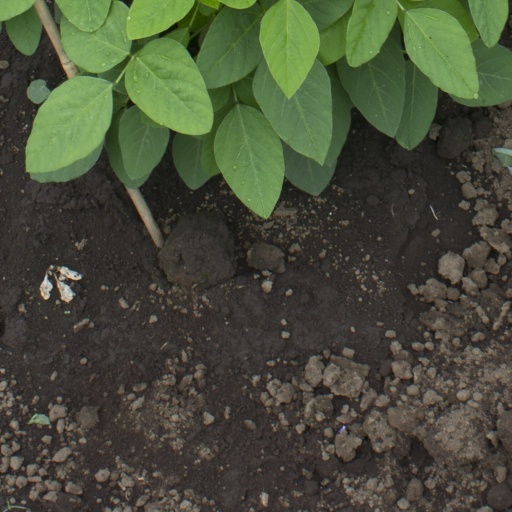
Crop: soybean